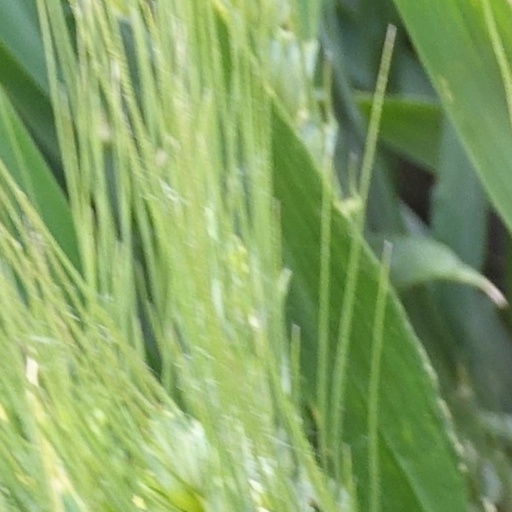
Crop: wheat